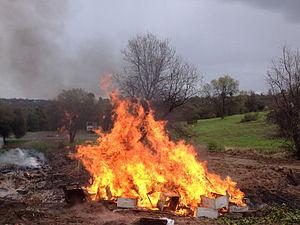
Paenibacillus larvae est une espèce de bactéries responsable d’une maladie contagieuse connue sous le nom de loque américaine, qui touche spécifiquement le couvain de la colonie d’abeilles.